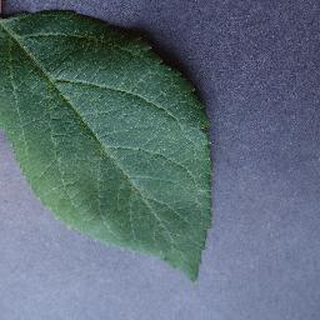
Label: healthy_apple